Julie Mintz

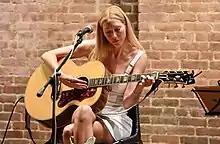
Mintz performing at So Far Sounds in Manhattan, New York.

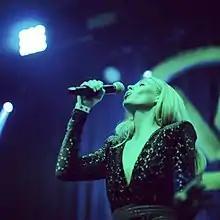
Mintz singing at Circle V Festival

Mintz's original song "Over" was used in an episode of the J. J. Abrams television series "What About Brian". She appeared in the episode, "What About Denial", singing and playing the song on acoustic guitar. In 2010, her song "Fight the Good Fight" and her cover of Leonard Cohen's "Hallelujah" were used in the independent film "The Putt Putt Syndrome".